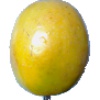
Label: maracuja